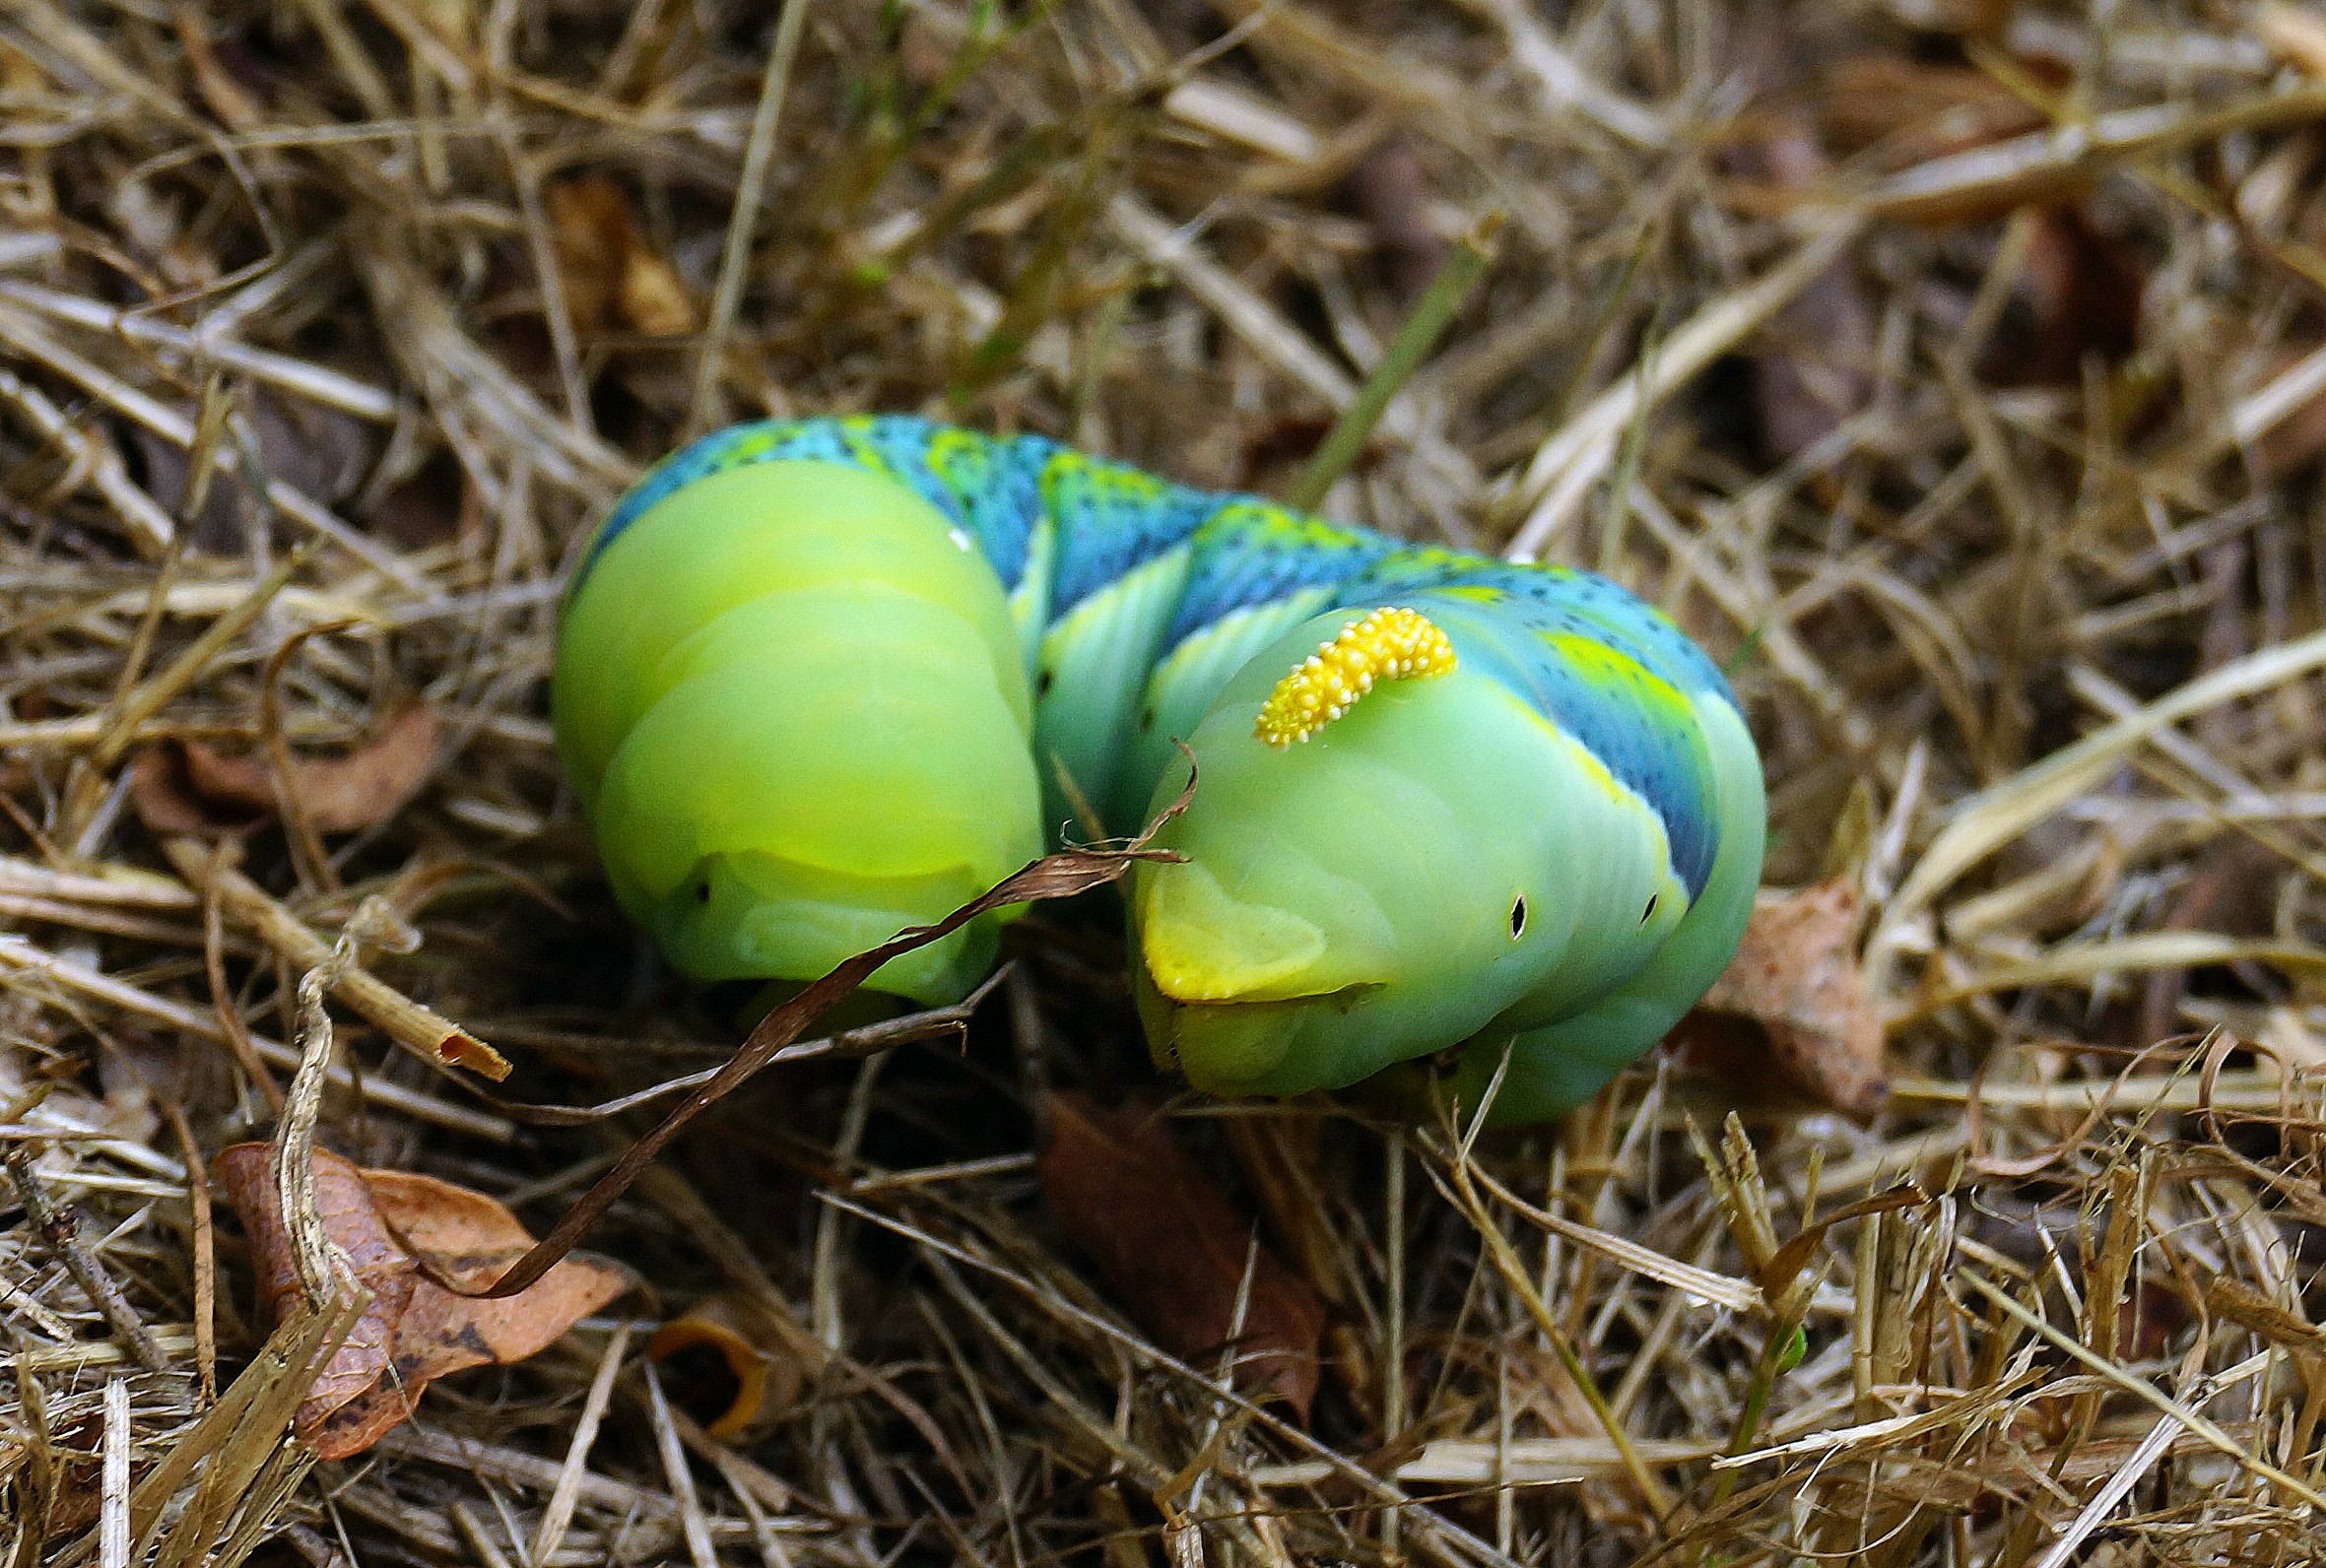
nature, grass, leaf, flower, photo, wildlife, green, insect, macro, flora, fauna, invertebrate, close up, animals, naturaleza, a77, g, ggl1, gaby1, xovesphoto, animales, xelodegalicia, sonya77v, sonyslta77v, acherontiaatropos, macro photography, gabrielcoru a, grass family